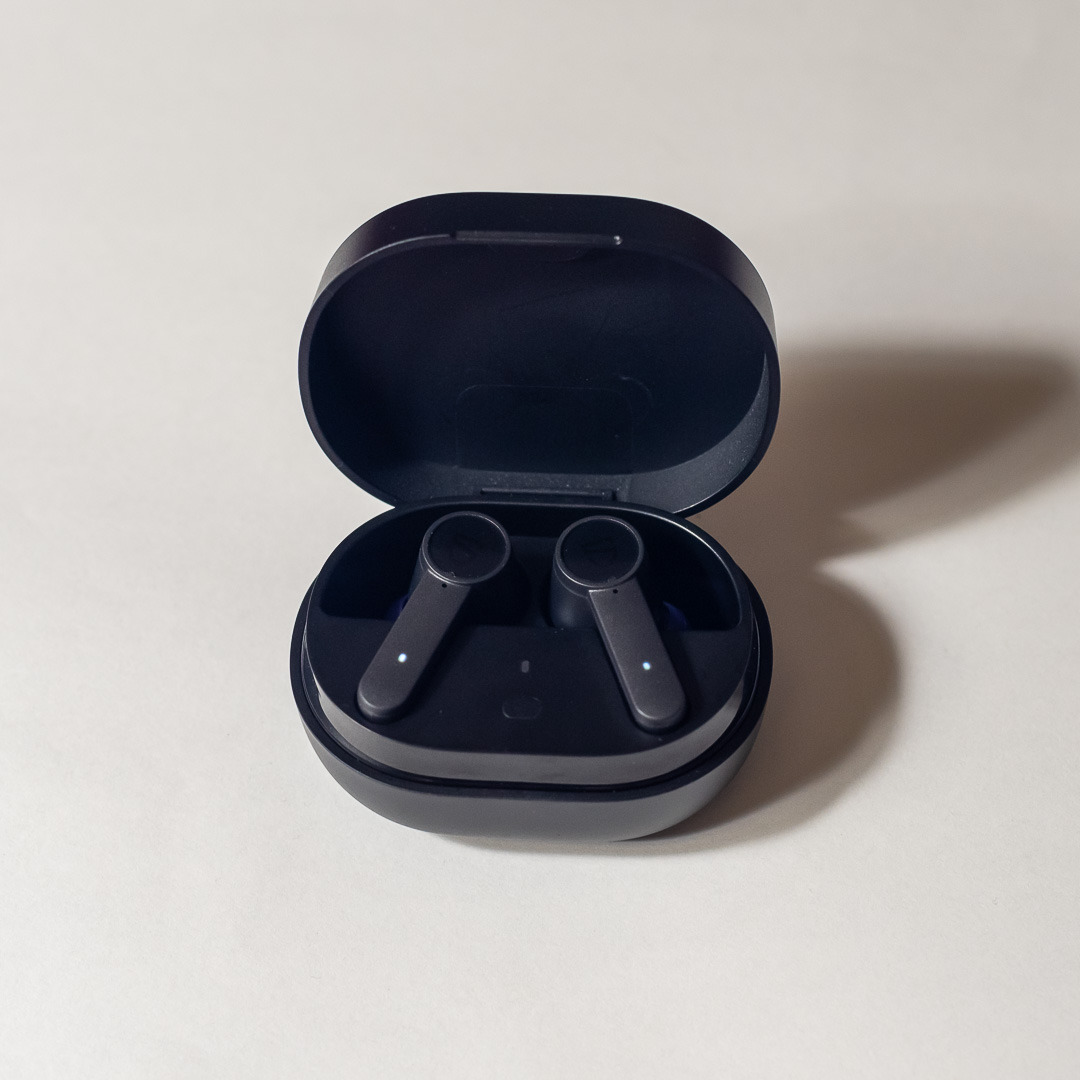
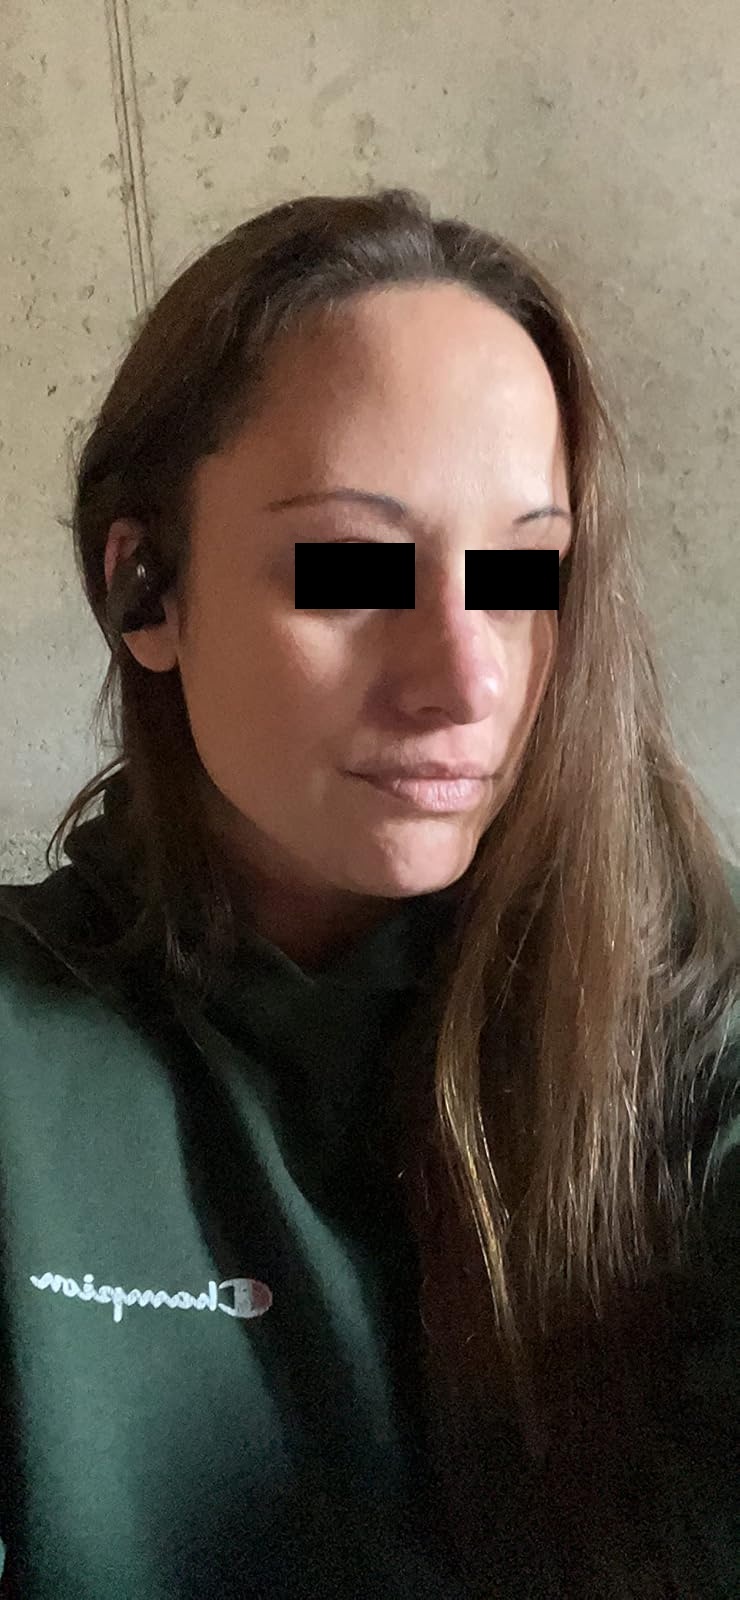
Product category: earbuds
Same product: no